Urban Sketchers

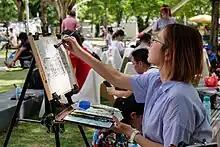
A group of urban sketchers drawing and painting outside the Asian Civilisation Museum in Singapore.

Sketching in public creates opportunities for interaction. The majority of these interactions are positive and good-natured. In some instances, sketching in a café has produced a free coffee from a proprietor, and on a rare occasion sketching produced an invitation to sketch a cultural event that otherwise would be closed to an outsider. For example, a group of aspiring musicians, Flon Flon en Musette, were performing a street concert that was documented by an Urban Sketcher who happened to be on site. The sketch then made it onto the face of the group's compilation CD and the sketcher was invited to a private concert.